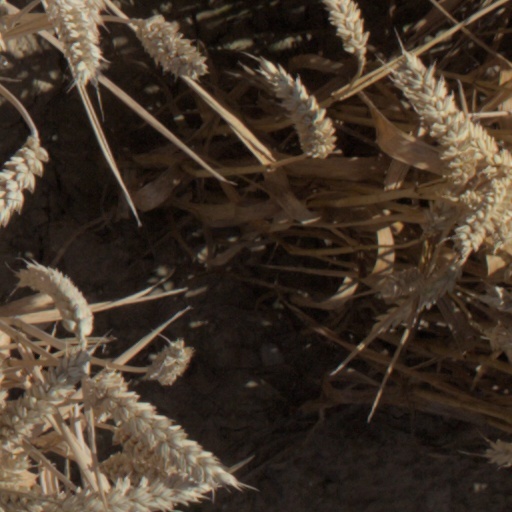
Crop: wheat